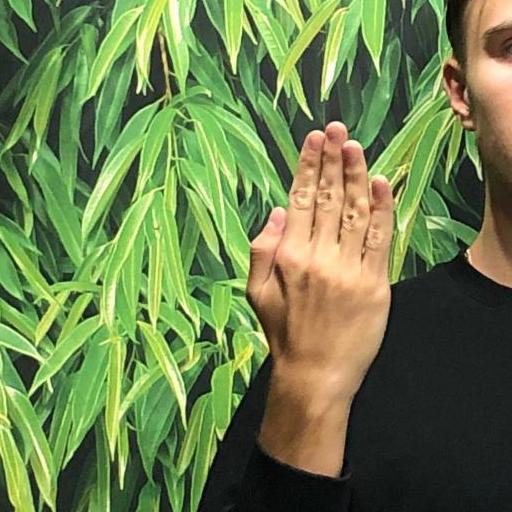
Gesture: stop_inverted